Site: brandenburg
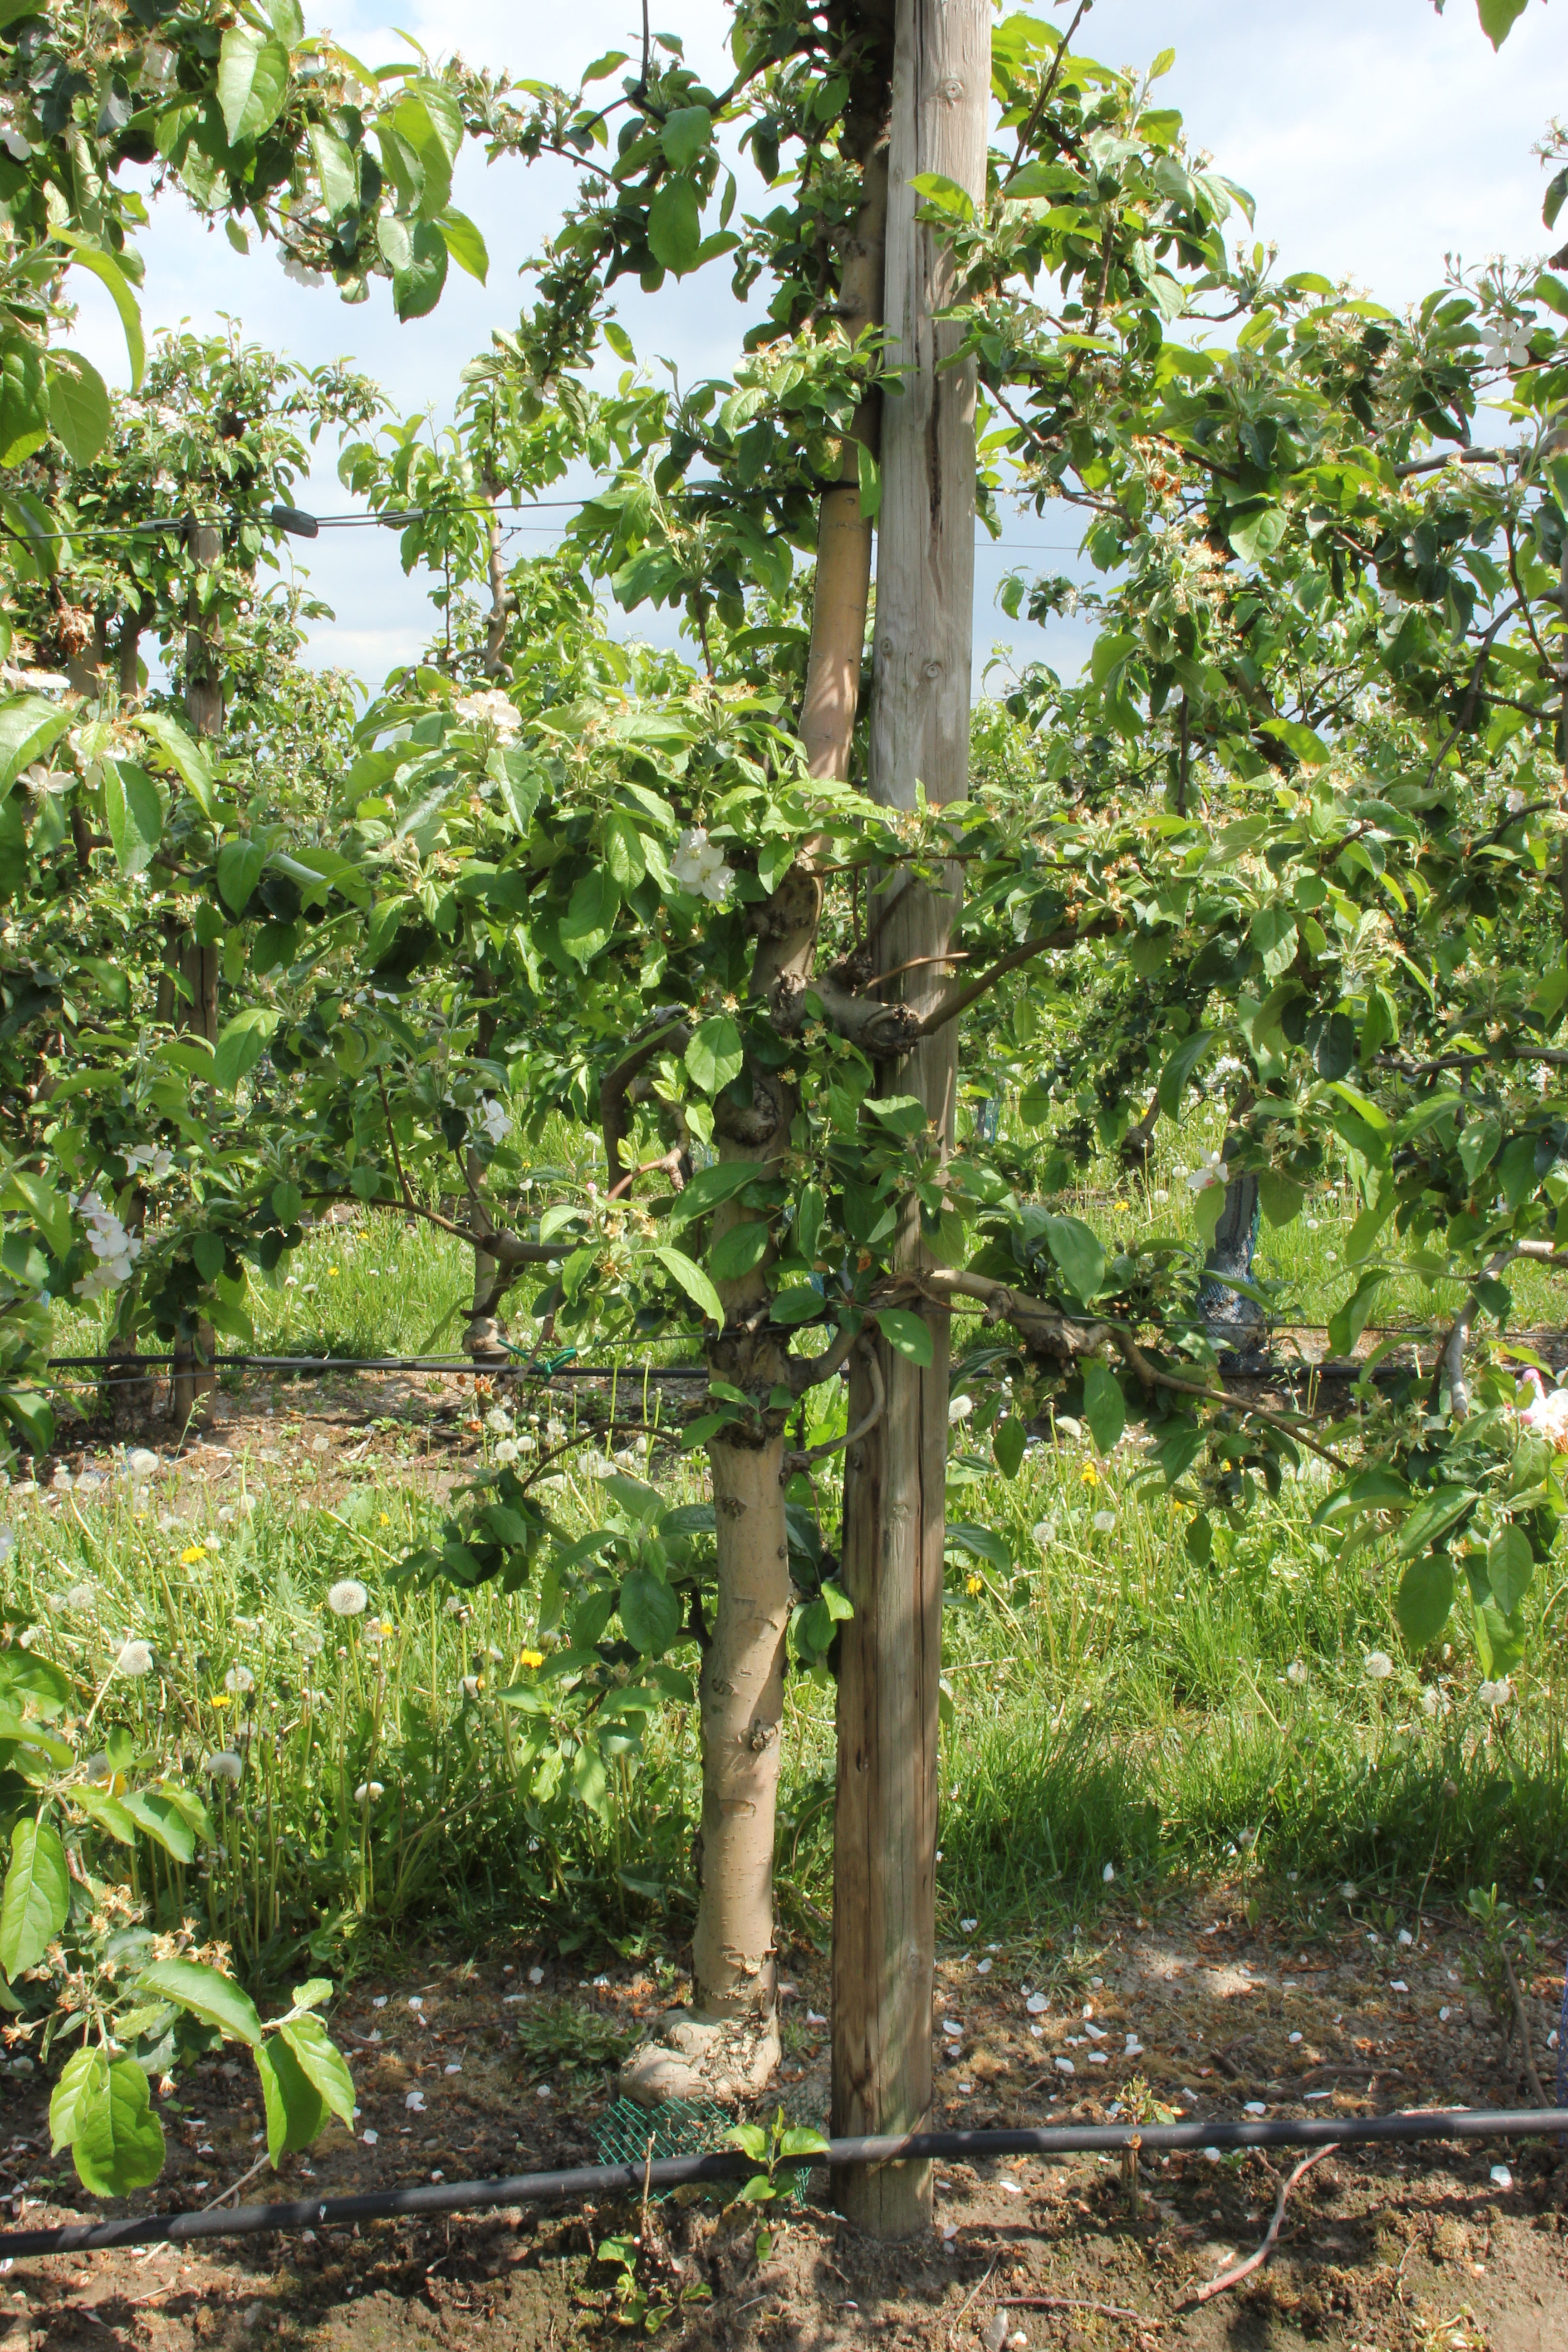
Growth stage (BBCH 67): Flowering